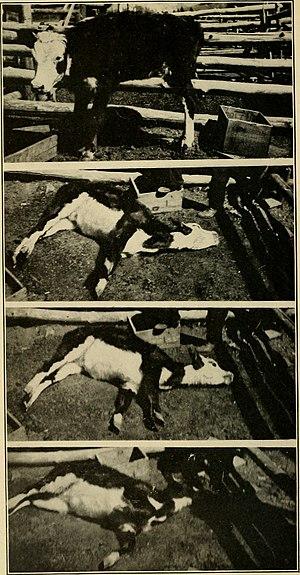
Une intoxication est un ensemble de troubles du fonctionnement de l'organisme dus à l'absorption d'une substance étrangère, dite toxique, d'origine biologique, physique ou chimique.